Tongva

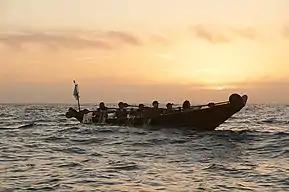
"Te'aats", also referred to as "tomol"s (Chumash), were widely used by the Tongva and were especially important for trade. A "tomol" pictured in 2015.

By the early twentieth century, Gabrieleño identity had suffered greatly under American occupation. Most Gabrieleño publicly identified as Mexican, learned Spanish, and adopted Catholicism while keeping their identity a secret. In schools, students were punished for mentioning that they were "Indian" and many of the people assimilated into Mexican-American or Chicano culture. Further attempts to establish a reservation for the Gabrieleño in 1907 failed. Soon it began to be perpetuated in the local press that the Gabrieleño were extinct. In February 1921, the "Los Angeles Times" declared that the death of Jose de los Santos Juncos, an Indigenous man who lived at Mission San Gabriel and was 106 years old at his time of passing, "marked the passing of a vanished race." In 1925, Alfred Kroeber declared that the Gabrieleño culture was extinct, stating "they have melted away so completely that we know more of the finer facts of the culture of ruder tribes." Scholars have noted that this extinction myth has proven to be "remarkably resilient," yet is untrue.